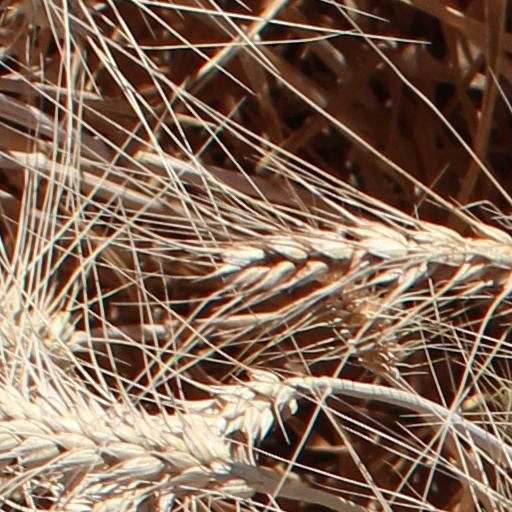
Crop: wheat